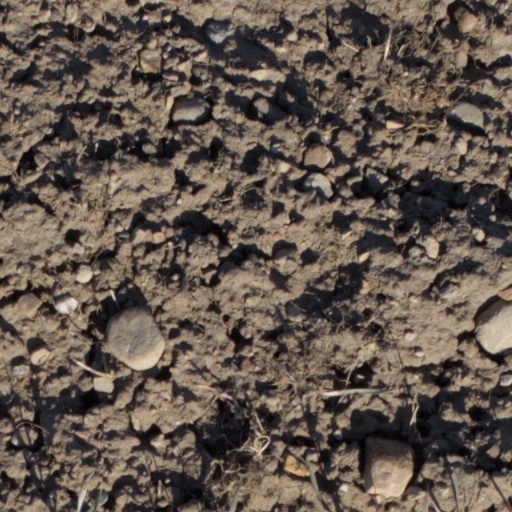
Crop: wheat